Lilly Singh

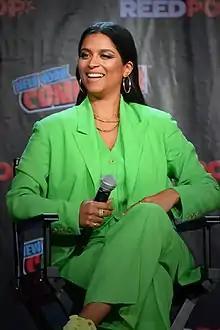
Singh in 2022

Lilly Singh (born September 26, 1988) is a Canadian YouTuber, television host, comedian and author. She began making YouTube videos in 2010. She originally appeared under the pseudonym Superwoman (stylized IISuperwomanII), her YouTube username until 2019.